List of Lucifer characters

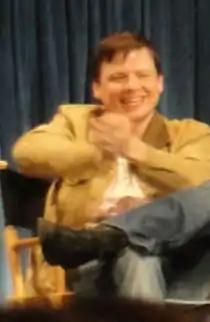
Kevin Rankin

Malcolm is a police officer who was shot prior to the beginning of the series. Chloe Decker witnessed the shooting, which occurred while Malcolm was secretly meeting with a suspected criminal. After the shooting, Malcolm was left in a coma. He briefly died but was then brought back from hell by Amenadiel to kill Lucifer, but Lucifer persuaded Malcolm to not kill him, after revealing that Amenadiel would be unable to kill Malcolm. Malcolm later kills Lucifer at the end of season one, though Lucifer is brought back to life by God. Chloe shortly after kills Malcolm.